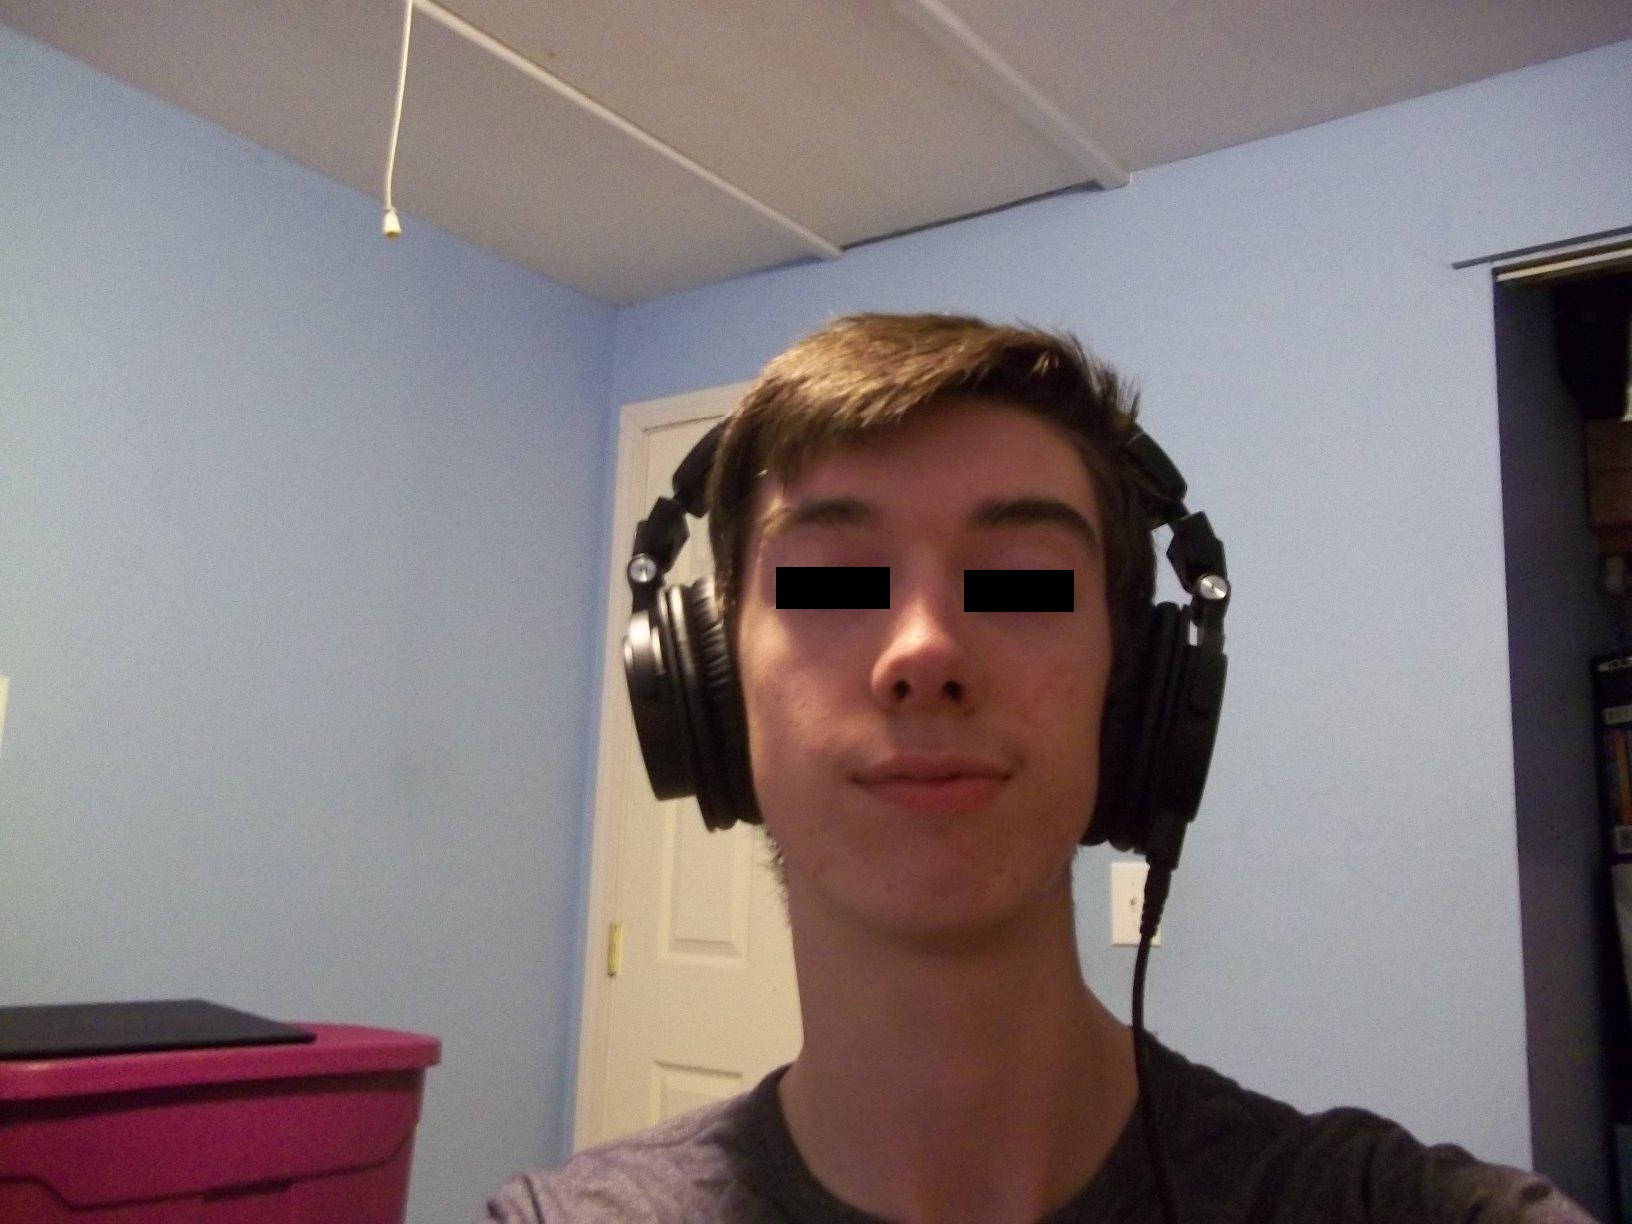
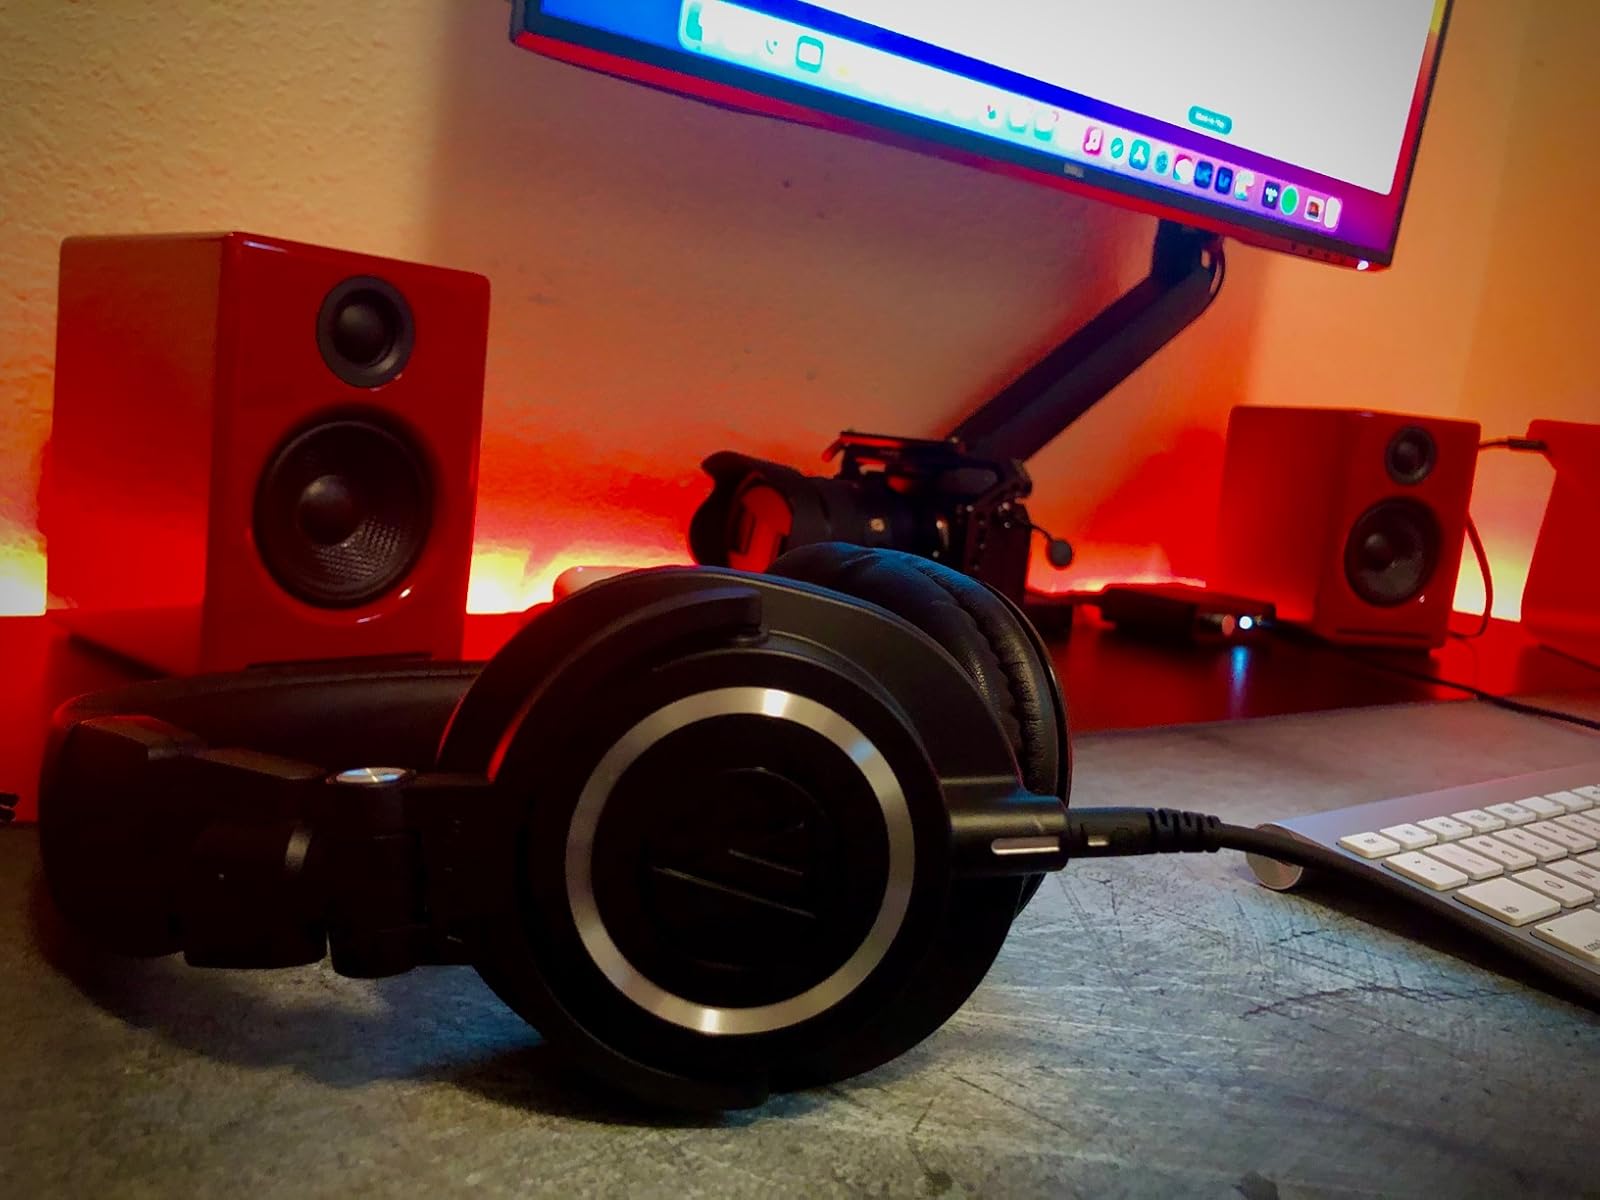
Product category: headphones
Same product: yes